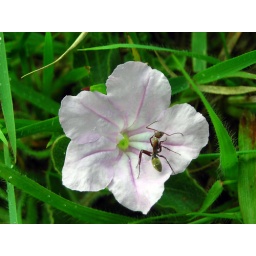
Once upon a big white flower